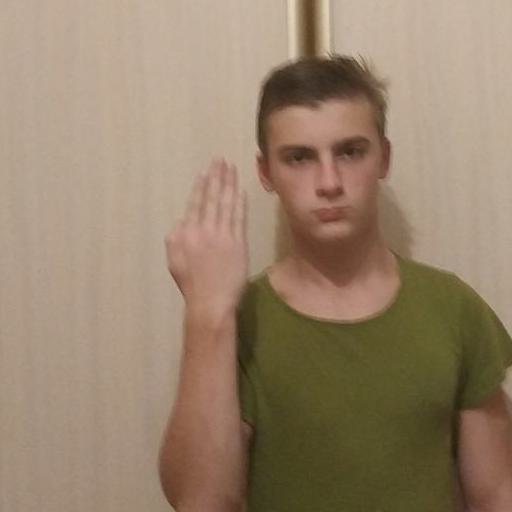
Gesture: stop_inverted